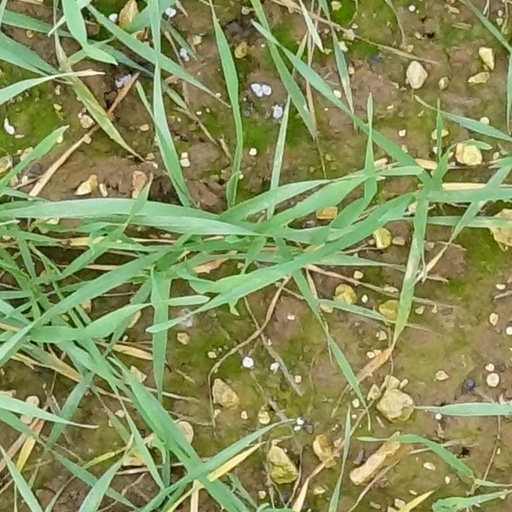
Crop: wheat